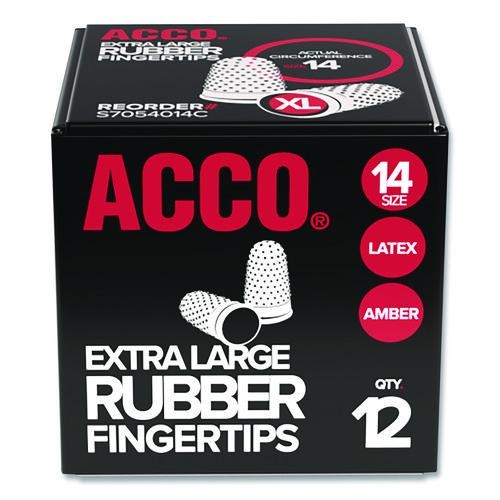
Rubber Finger Tips, 14 (X-Large), Amber, Dozen
Tough, high quality tips last a long time. Surface nubs ensure positive grip. Extra thick material at tip for longer wear. High grade rubber for added durability.
Brand: Swingline®
Category: Office Supplies > Paper Handling > Fingertip Grips